Apal

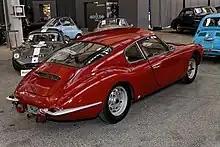
Porsche-engined Apal Coupé 1600 (1963)

Glass-fibre specialist "Edmond Pery" founded this small automobile manufacturing company in Blegny-Trembleur, Liège Province, Belgium in 1961. Pery presented his first model, a GT coupé with gull-wing doors, propelled by Volkswagen or Porsche engines at the Brussels "Autosalon" (or "Salon auto de Bruxelles") in 1962.